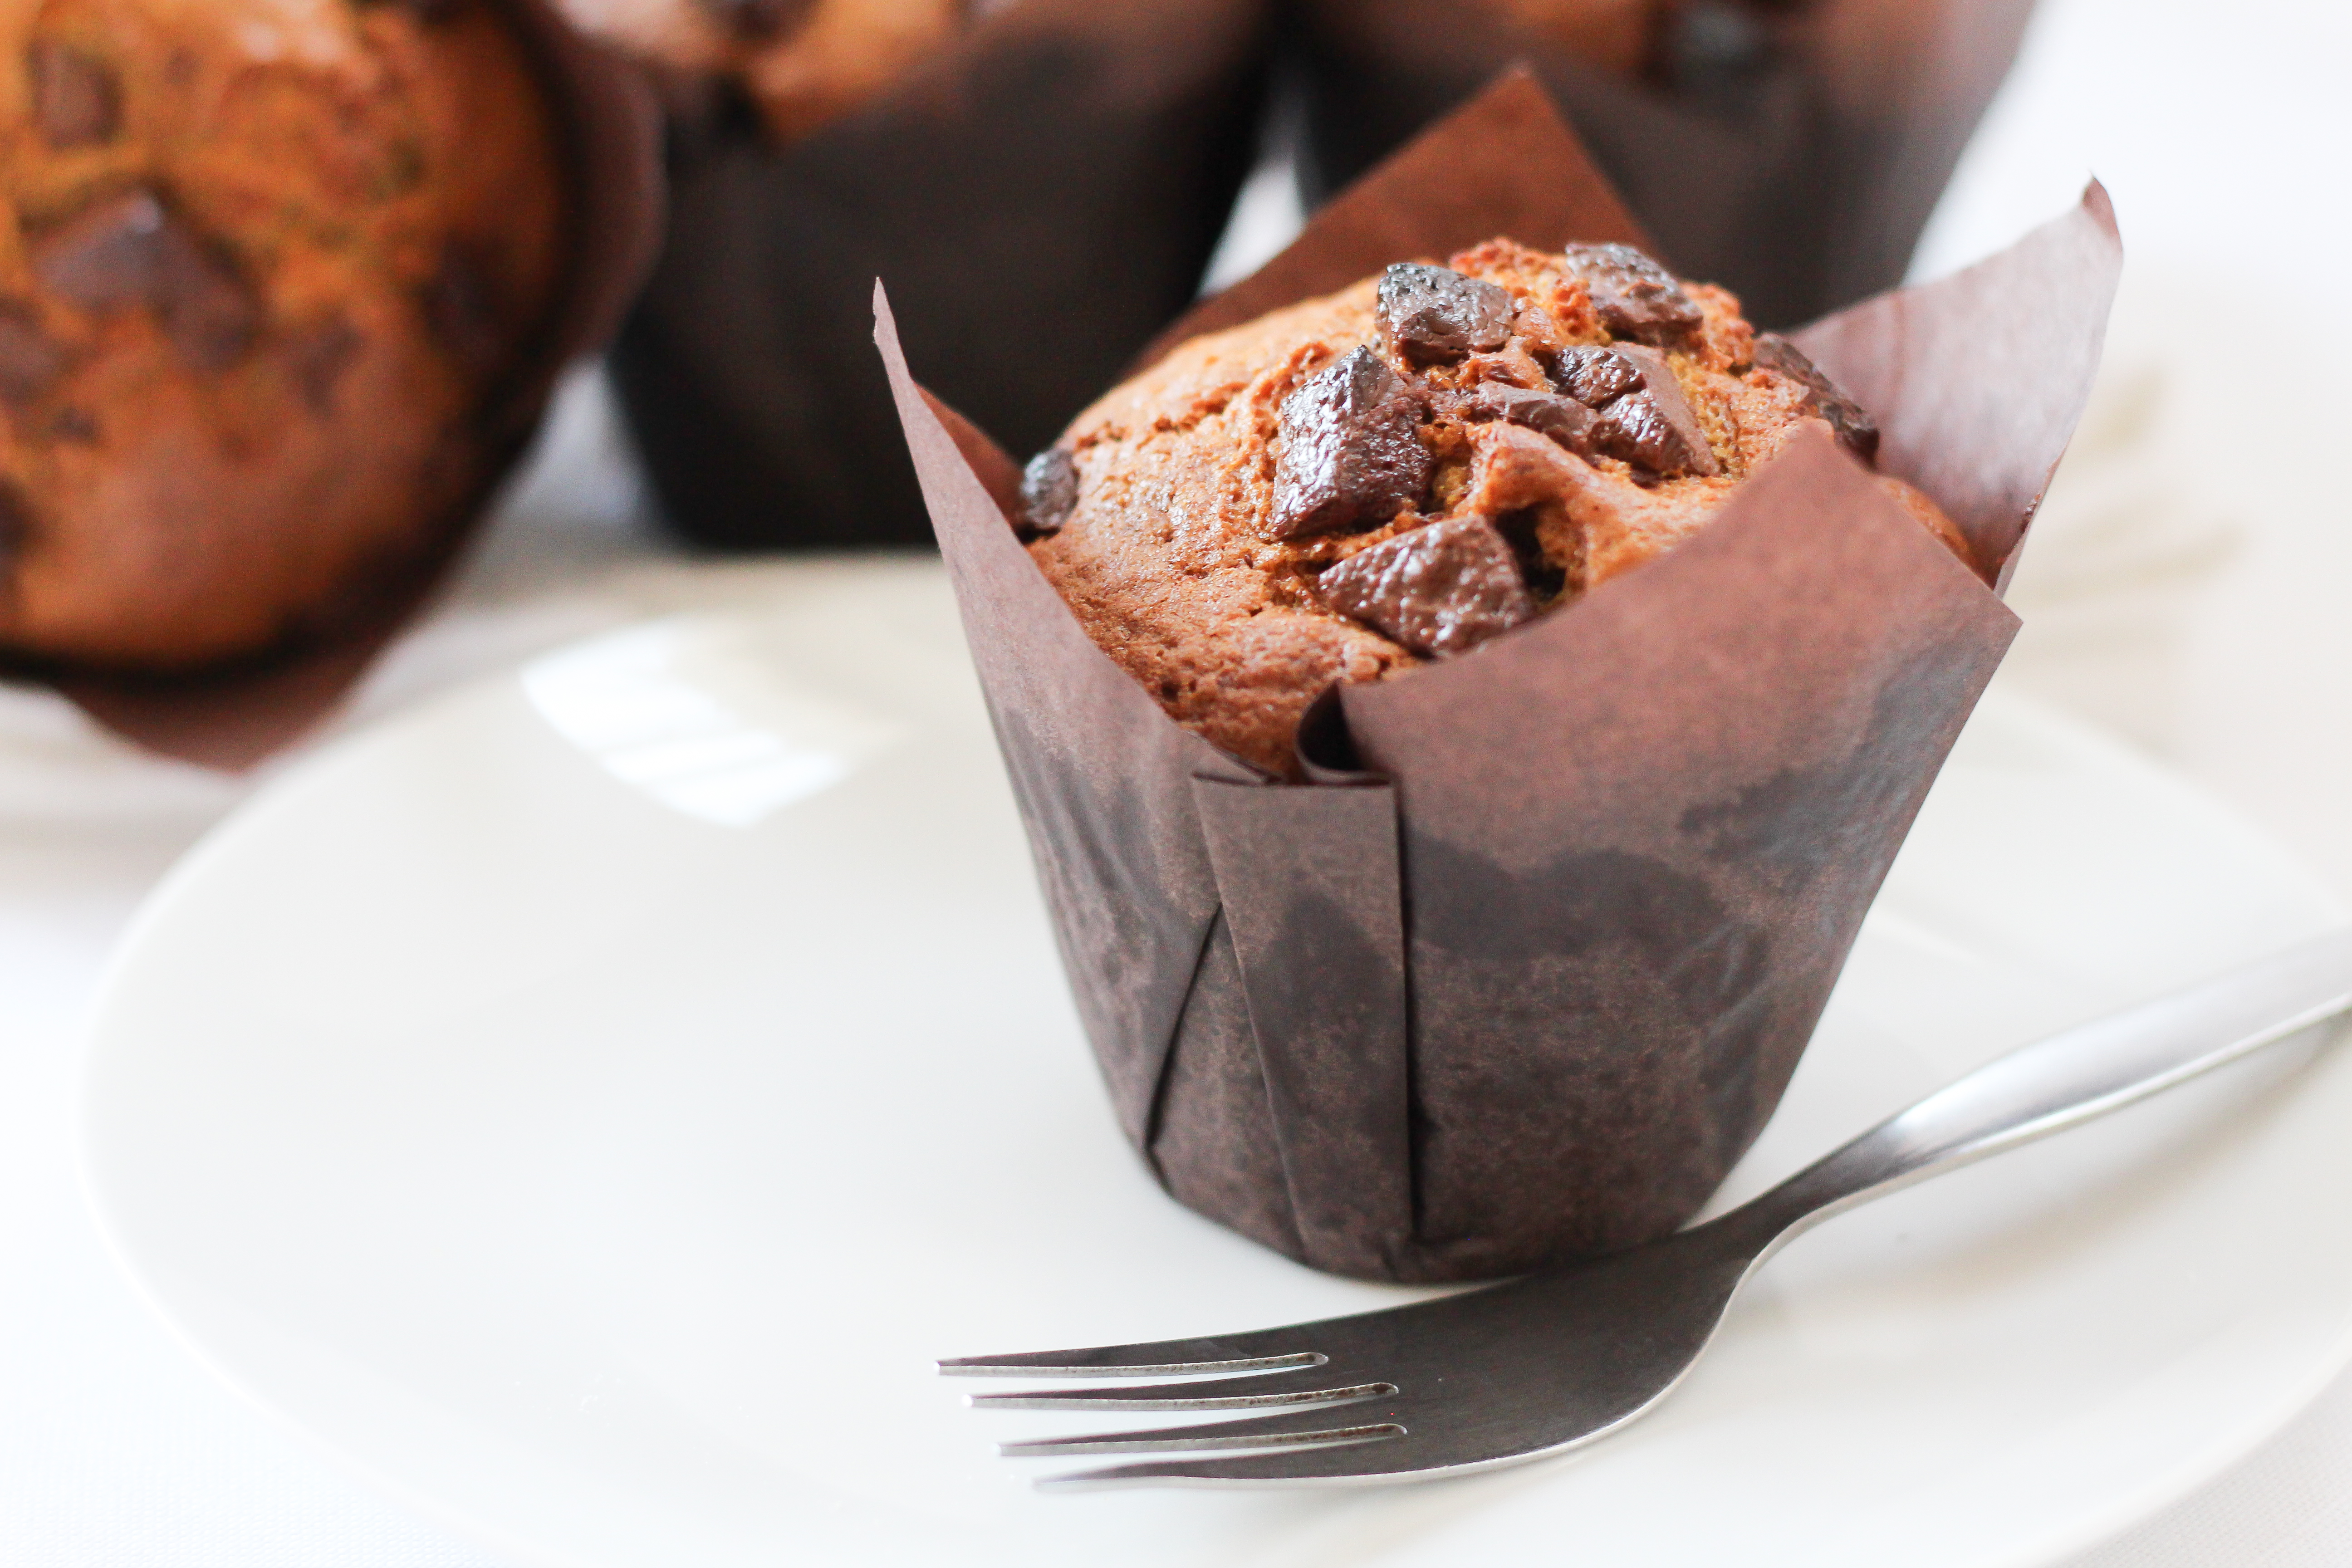
food, dish, cuisine, muffin, dessert, ingredient, baked goods, produce, baking, chocolate, recipe, pudding, mousse, souffle